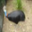
Label: bird